Voith DIWA

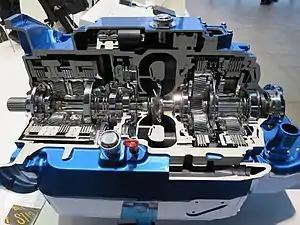
Voith DIWA .6

The Voith DIWA automatic transmission was designed by Voith primarily for city-buses and suburban buses. The transmission utilizes a Differential-Wandler (Converter) or DIWA which replaces two gears which would be used on a conventional transmission. Voith has designed many variations and generations of the Voith DIWA transmission.